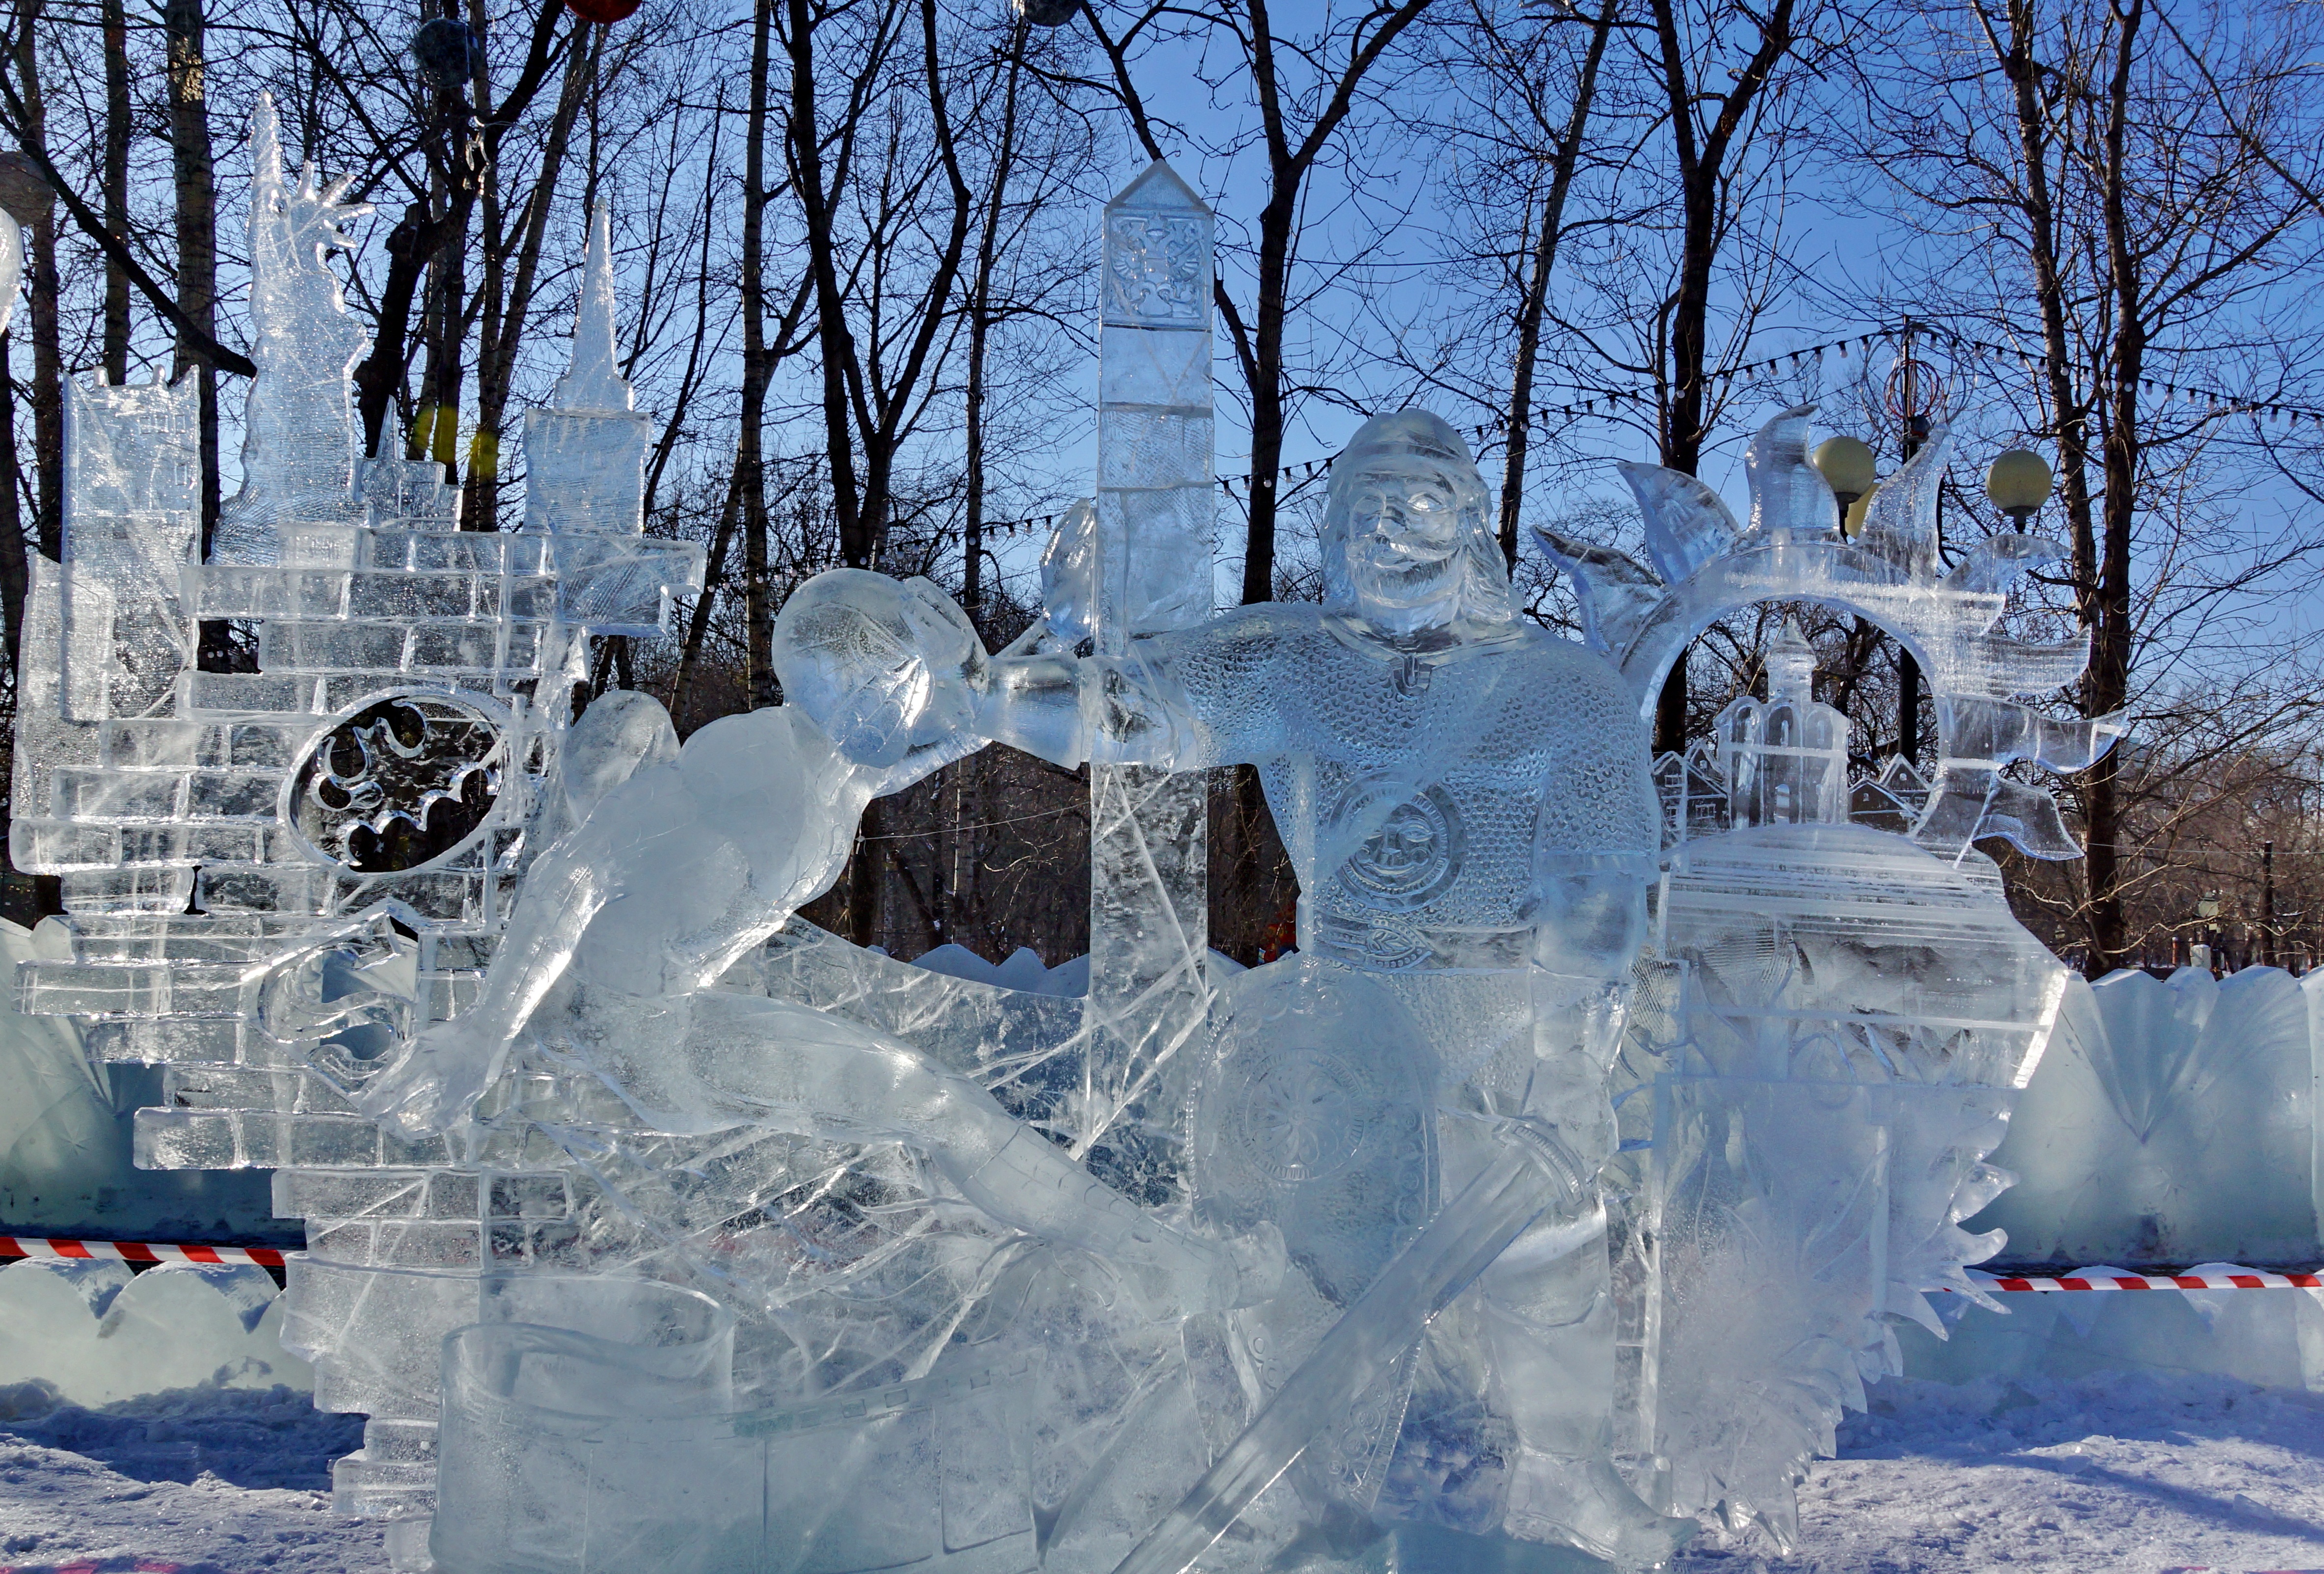
snow, winter, ice, park, weather, season, blizzard, russia, freezing, city park, ice figures, winter storm